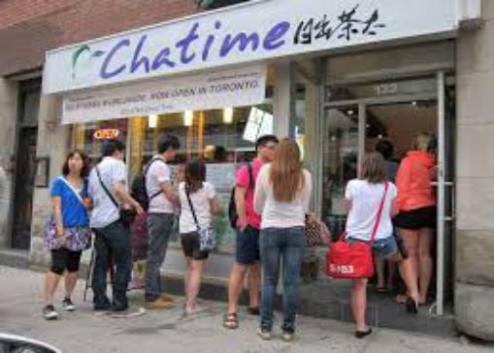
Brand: chatime
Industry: Food